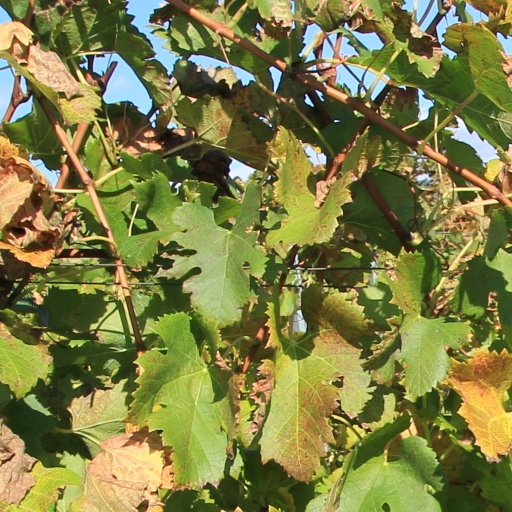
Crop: grape